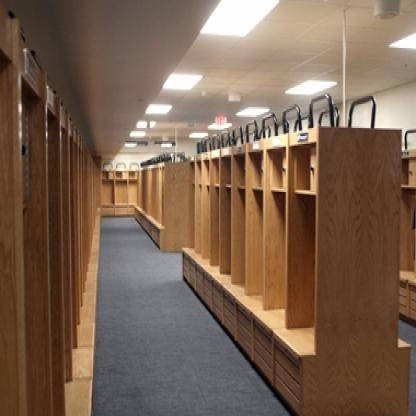
Scene: Indoor